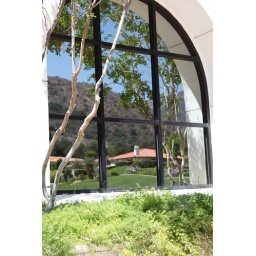
Caught this reflection in the window of the library at St. Thomas Aquinas college in Santa Paula, CA